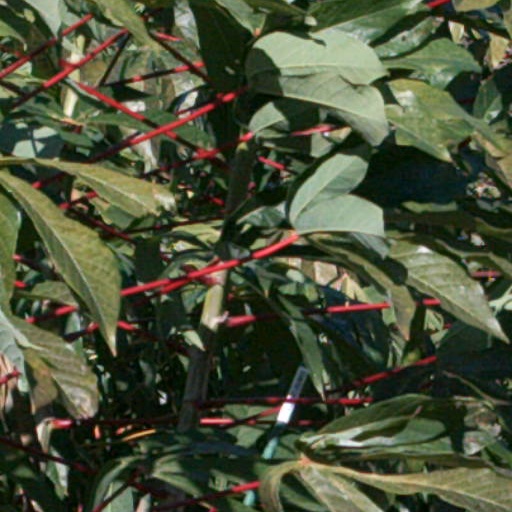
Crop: cassava